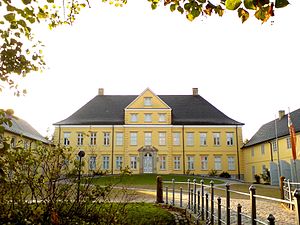
Prinsens Palæ (Slesvig)
Prinsens Palæ i Slesvig-Frederiksberg
Prinsens Palæ i Slesvig by er opført i 1700 som trelænget herregård i barok stil og huser i dag Slesvig-Holstens landsarkiv. Bygningen ligger tæt ved Gottorp Slot lidt uden for byens centrum i Frederiksberg. Prinsens Palæ er opkaldt efter prins Frederik af Nør.